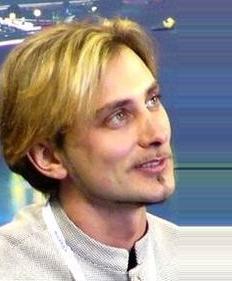
Age: 31